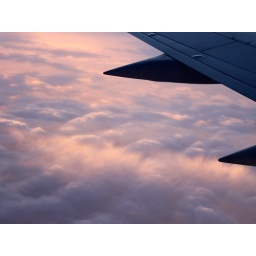
flying in pink